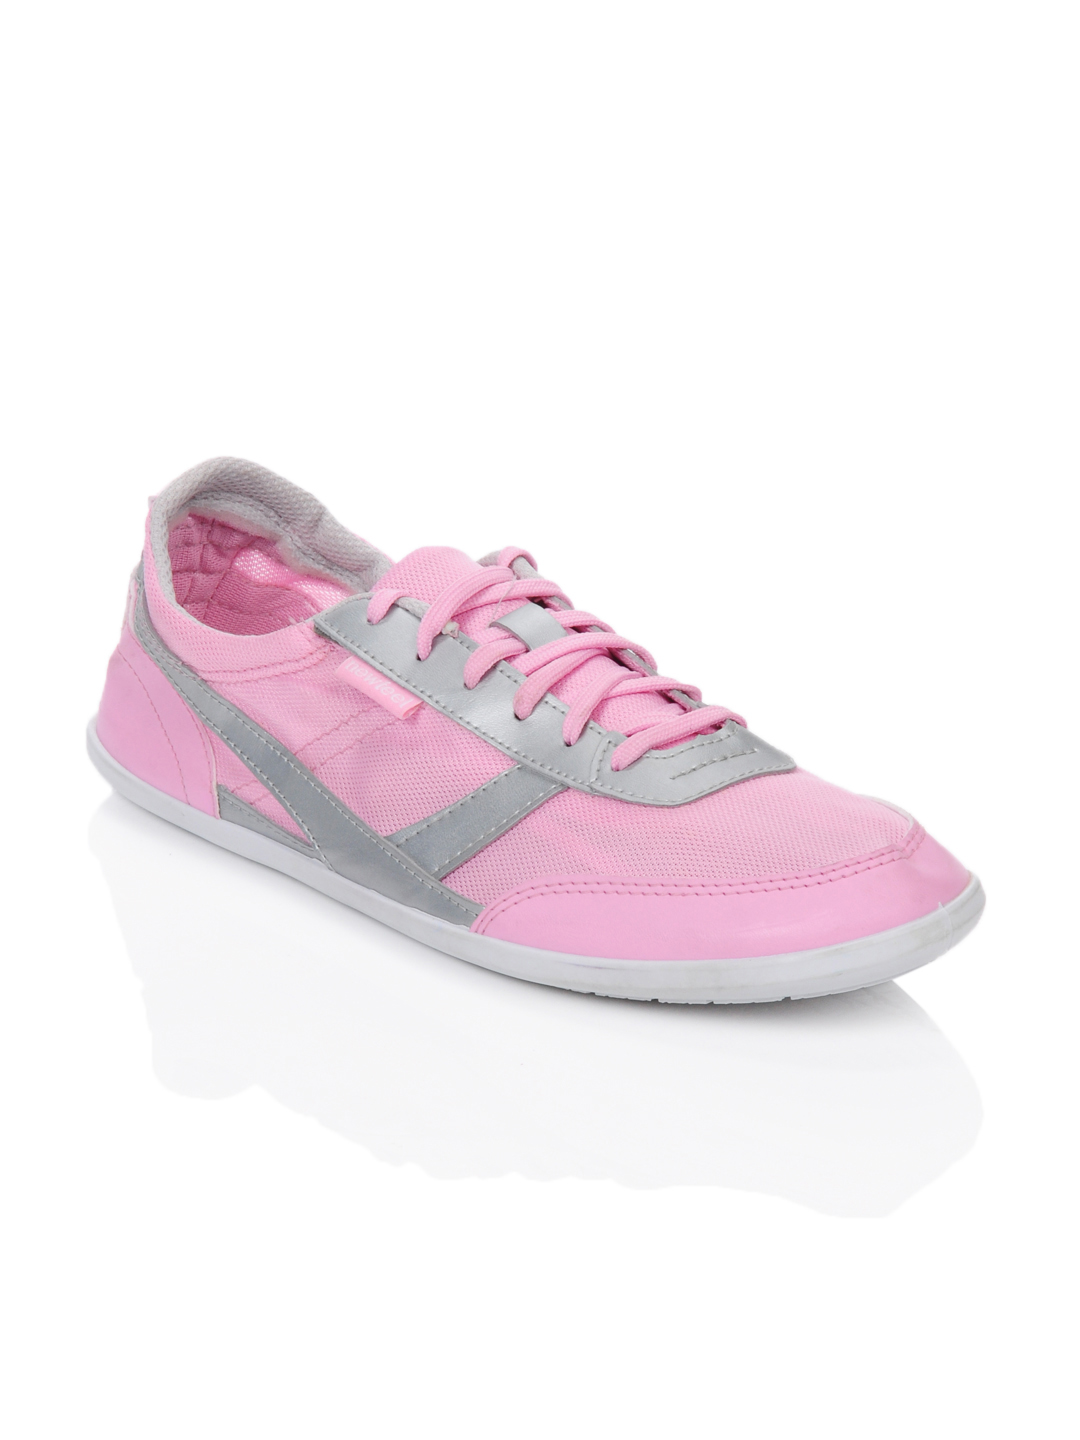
Newfeel Women Pink Shoes
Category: Footwear / Shoes / Casual Shoes
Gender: Women
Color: Pink
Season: Summer 2012
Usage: Casual